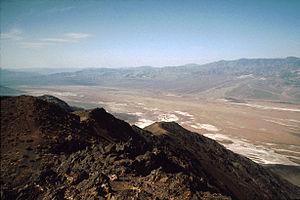
Dante's View est un point de vue panoramique qui surplombe la vallée de la Mort à une altitude de 1 669 m. Il se situe au nord du massif Coffin Peak dans la chaîne de montagne des Black Mountains en Californie et à environ 25 km au sud de Furnace Creek dans le parc national de la vallée de la Mort.